Corpse Party: Tortured Souls

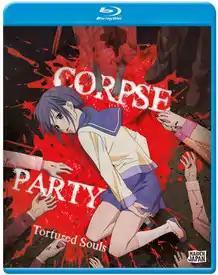
The cover of the English Blu-ray release

is a four-episode anime OVA based on the Japanese video game "Corpse Party". It serves as a sequel to the "Corpse Party: Missing Footage" OVA.